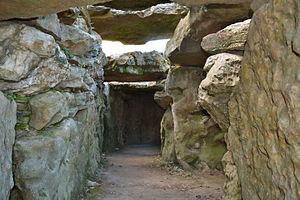
Couloir de la tombe B, Tumulus des Mousseaux, Pornic
Le tumulus des Mousseaux est un monument mégalithique situé sur la colline qui domine la Noëveillard, dans la commune de Pornic en Loire-Atlantique. Il a été classé au titre des monuments historiques en 1889, et en 2006.